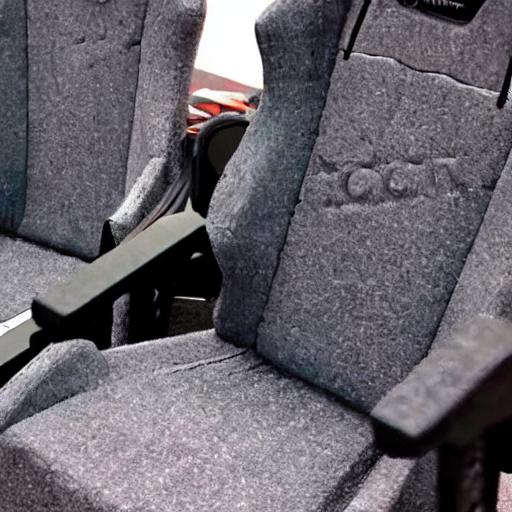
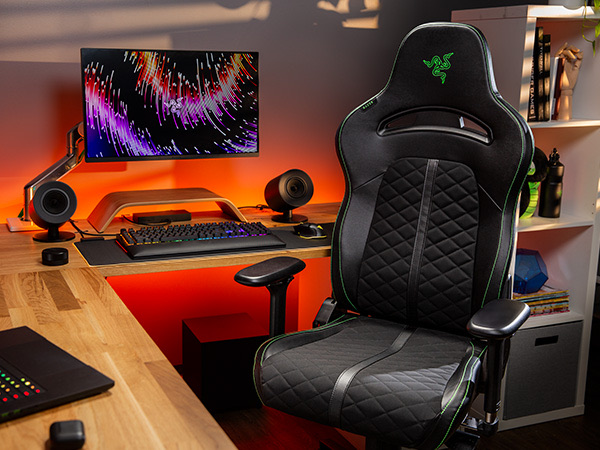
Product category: items_chair
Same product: no